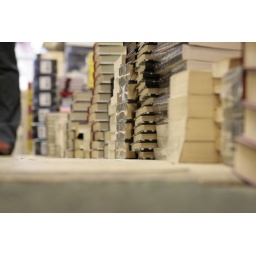
Stacks upon stacks of gently used books line the floor at Drougas' shop.